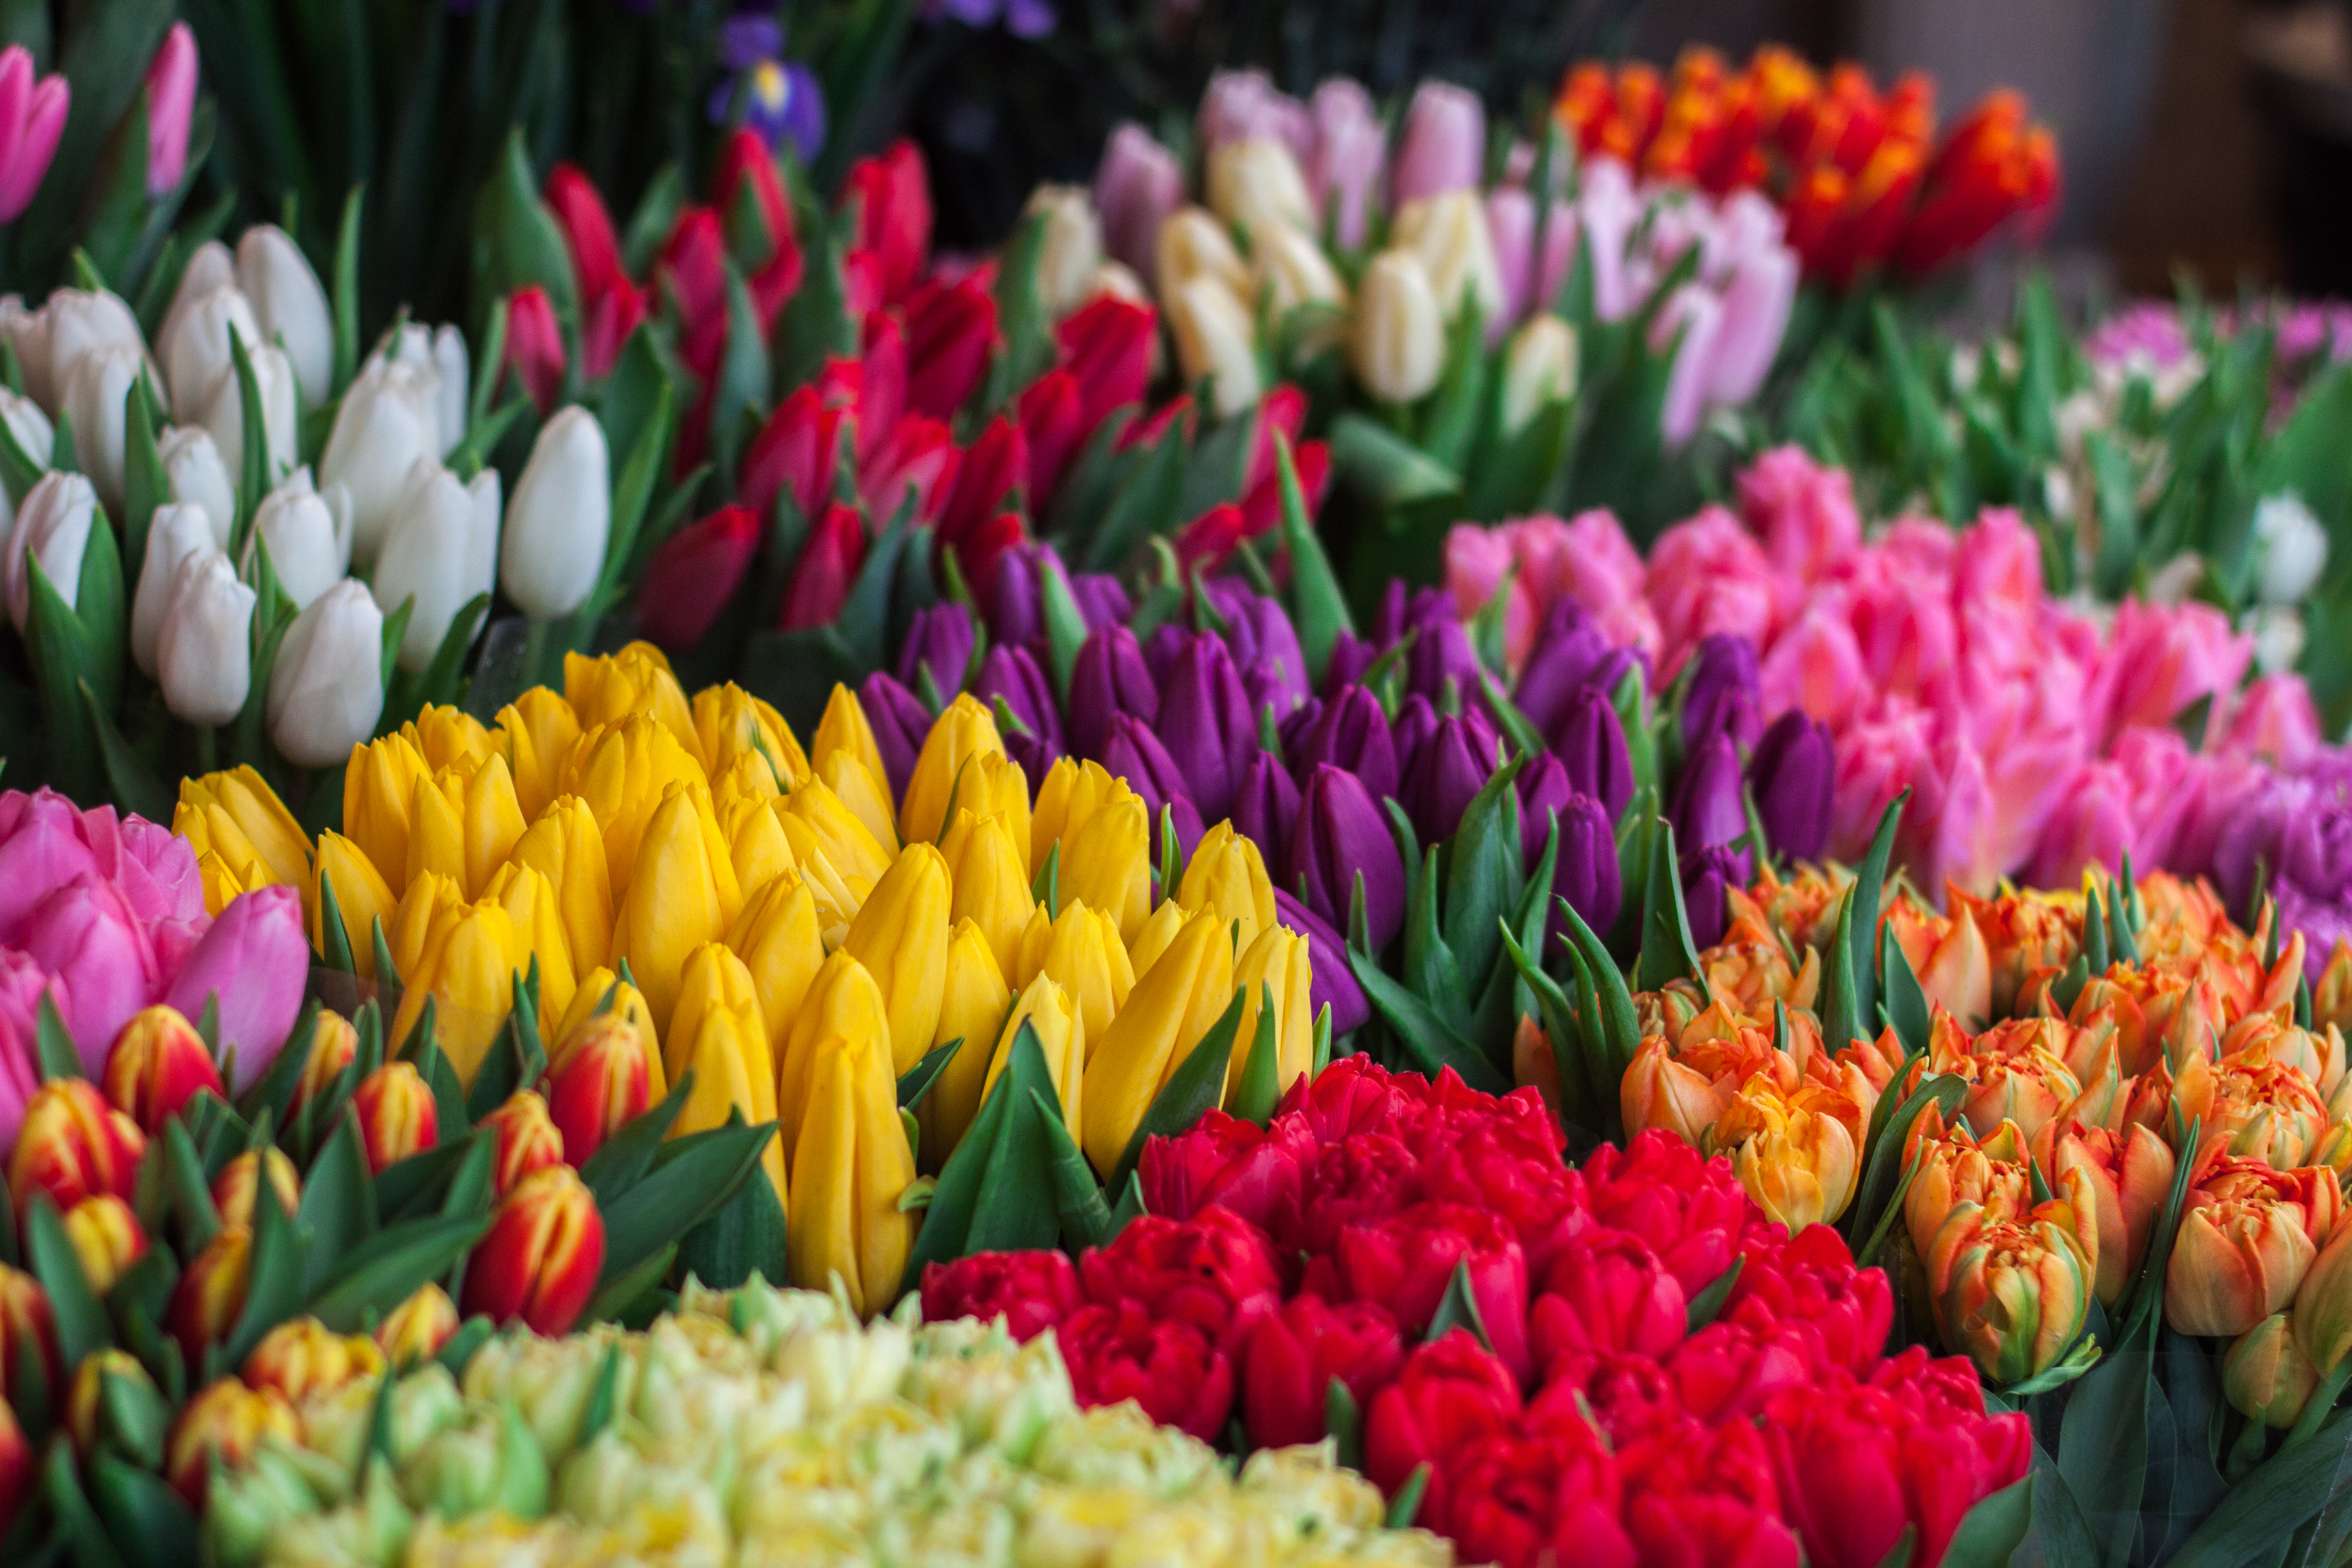
plant, flower, petal, tulip, botany, flora, floristry, macro photography, flowering plant, lily family, land plant